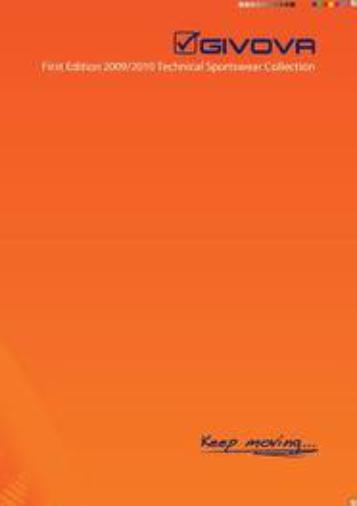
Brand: Givova
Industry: Clothes